Mammal

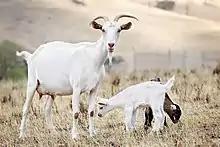
Goat kids stay with their mother until they are weaned.

The primary function of the fur of mammals is thermoregulation. Others include protection, sensory purposes, waterproofing, and camouflage. Different types of fur serve different purposes: